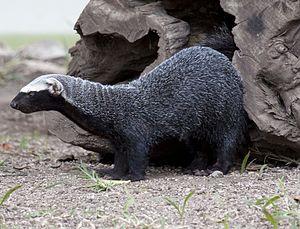
Cette liste commentée recense la mammalofaune en Guyane. Elle répertorie les espèces de mammifères guyanais actuels et celles qui ont été récemment classifiées comme éteintes. Cette liste comporte 250 espèces réparties en douze ordres et 43 familles, dont quatre sont « en danger », sept sont « vulnérables », cinq sont « quasi menacées » et 27 ont des « données insuffisantes » pour être classées.
Les Mustélidés, du latin mustela signifiant belette, sont une famille de mammifères caniformes de l'ordre des Carnivora. Ce sont des prédateurs, de taille variée, avec un corps allongé et des pattes courtes. Ils possèdent des glandes sécrétrices développées qui peuvent dégager une odeur musquée en cas d'attaque. Divisée en plusieurs sous-familles, la famille des Mustélidés comprend 55 espèces réparties en une vingtaine de genres ; elle est proche de la famille des Méphitidés.